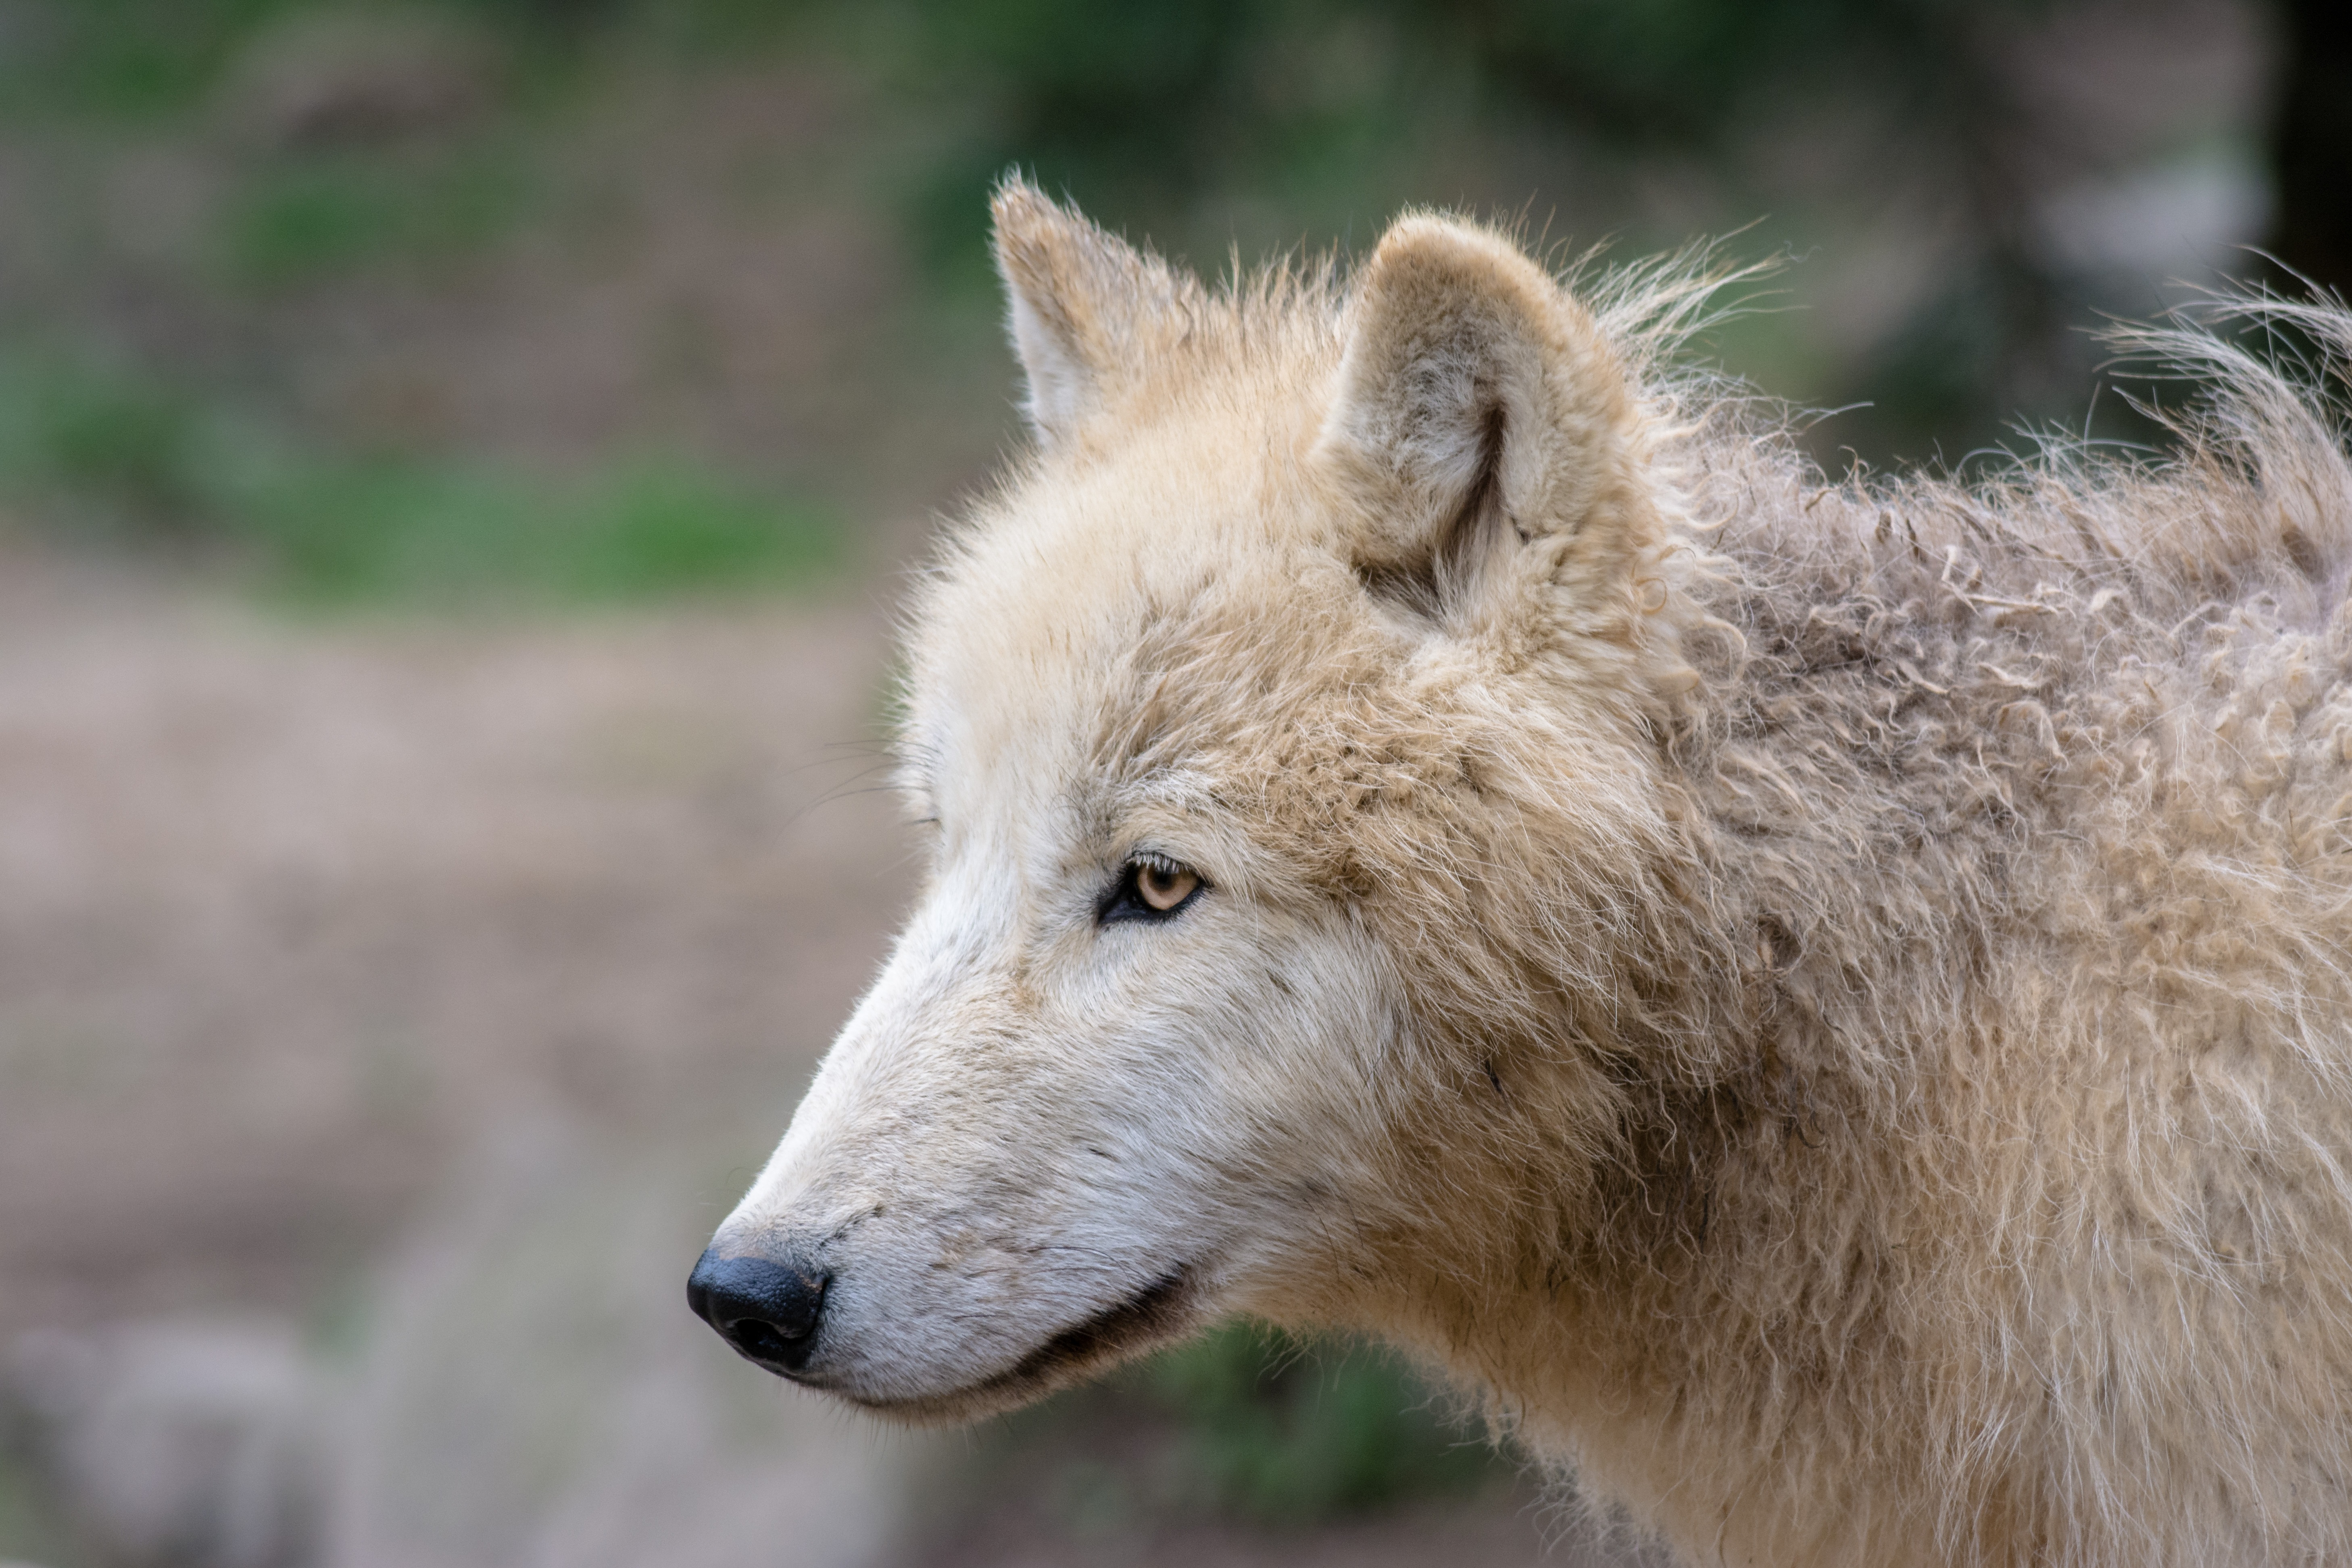
nature, view, animal, wildlife, mammal, wolf, predator, fauna, eyes, vertebrate, creature, animal world, dangerous, animal portrait, vigilant, wolves, wildlife park, european wolf, pack animal, white wolf, dog like mammal, red wolf, kit fox, saarloos wolfdog, wolfdog, czechoslovakian wolfdog, dog breed group, canis lupus tundrarum, dhole